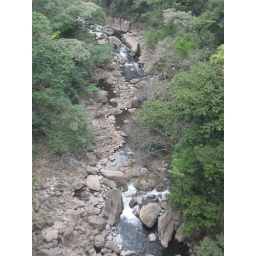
vertiginous view of river below train bridge